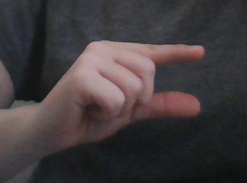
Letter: dal